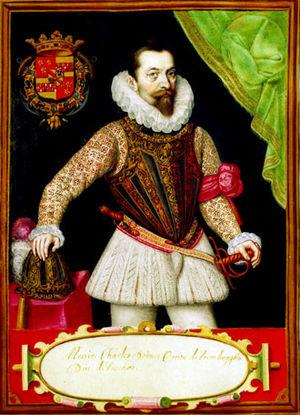
La Maison d’Arenberg recouvre :
Charles de Ligne, 2ᵉ comte puis 1ᵉʳ prince d'Arenberg et du Saint-Empire, baron de Zewenberghes, 5ᵉ duc d'Aerschot et prince de Chimay par son mariage, est un militaire et diplomate, au service de la Couronne d'Espagne, des XVIᵉ et XVIIᵉ siècles.